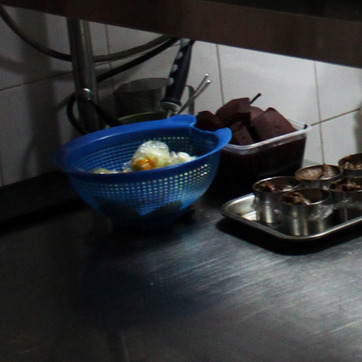
Material: plastic